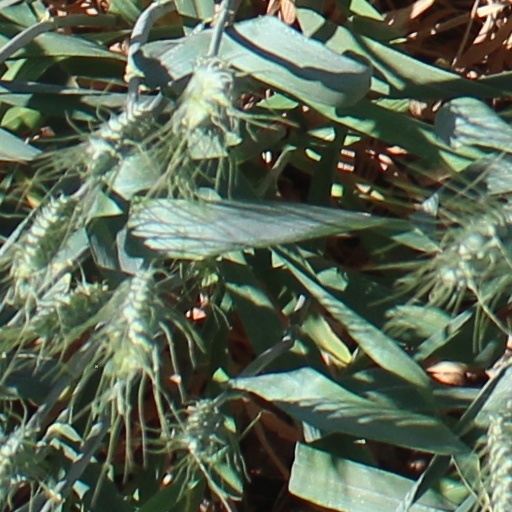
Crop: wheat